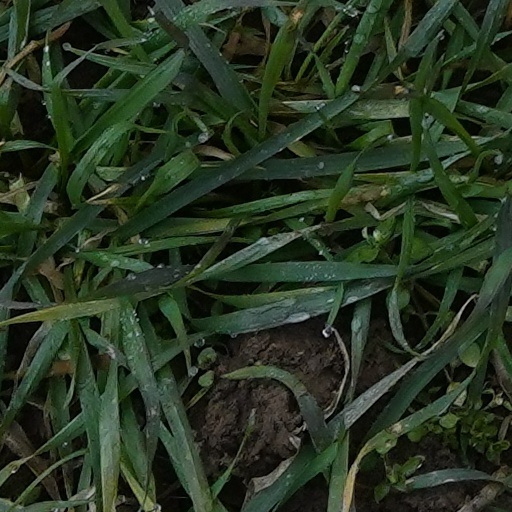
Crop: wheat